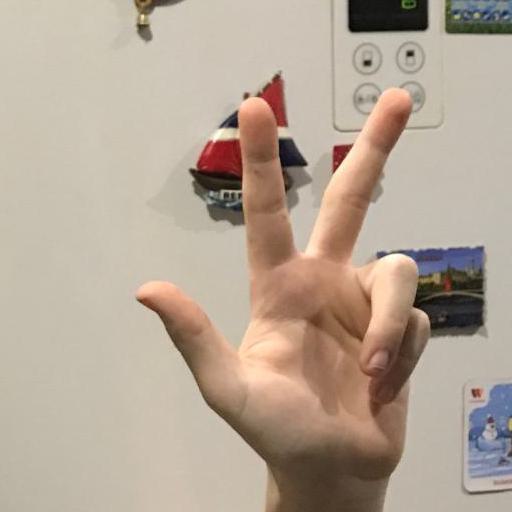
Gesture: three2